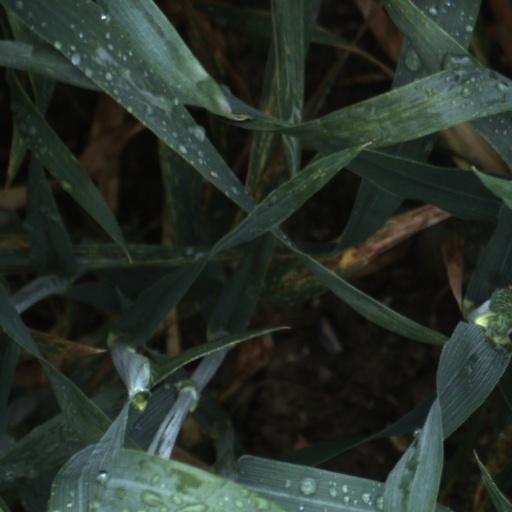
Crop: wheat